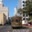
Label: streetcar